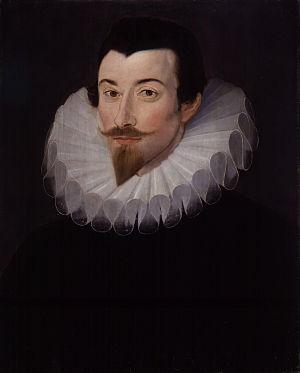
John Harington, est un inventeur et écrivain anglais.